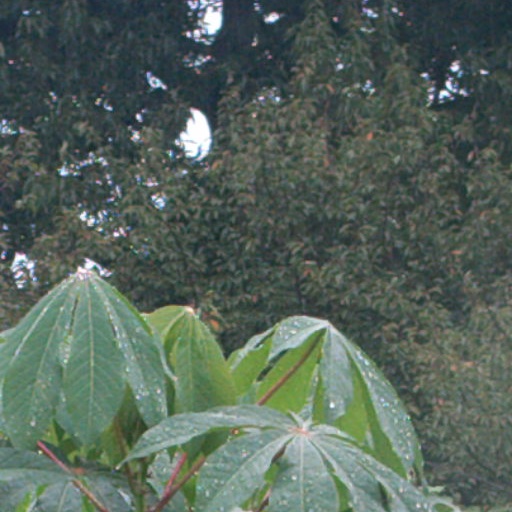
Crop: cassava